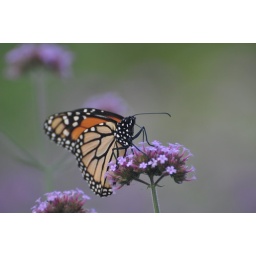
Something admirable about the vulnerability of being orange in a field of purple flowers.